Ethan Johns

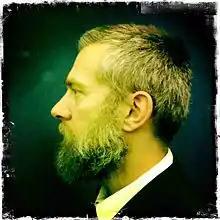

Ethan Thomas Robert Johns (born 1969 in Merton, London) is an English record producer, engineer, mixer, songwriter, and multi-instrumentalist. Johns has worked with artists including Robert Vincent, Ryan Adams, Kings of Leon, Paul McCartney, Ray LaMontagne, Tom Jones, Kaiser Chiefs, Rufus Wainwright, The Boxer Rebellion, Crowded House, Turin Brakes, Lauren Hoffman, The Vaccines, Laura Marling, The Staves, and Crosby, Stills and Nash. In 2012, he won the Brit Award for Best British Producer.